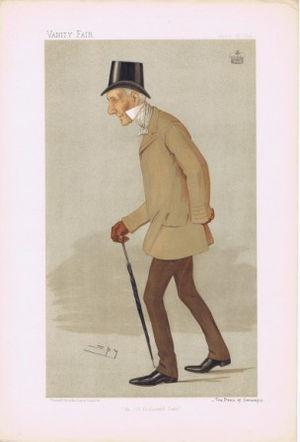
Algernon Percy Banks St. Maur, anciennement Seymour, 14ᵉ duc de Somerset, etc. était le fils d'Edward St Maur et Lady Charlotte Hamilton. Il a accédé au titre ducal en 1891 ; il était aussi baronnet.